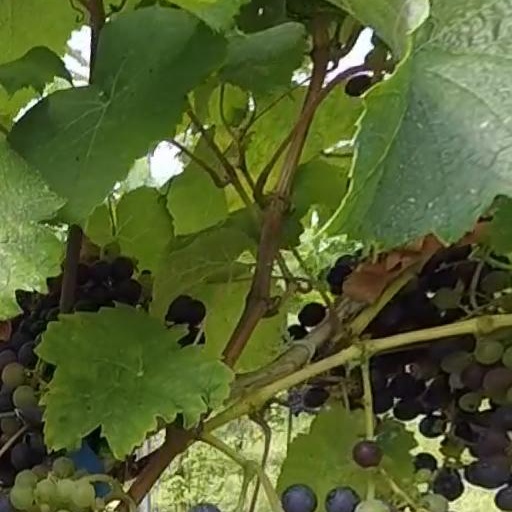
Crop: grape